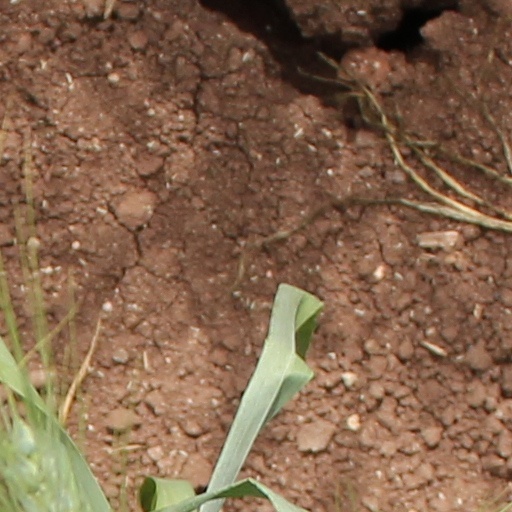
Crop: wheat